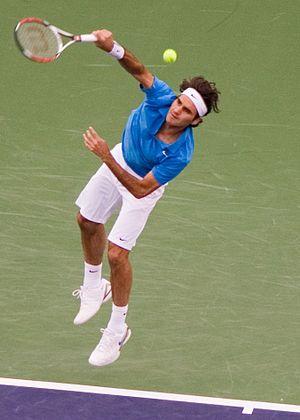
Roger Federer, né le 8 août 1981 à Bâle, est un joueur de tennis suisse. Joueur professionnel depuis 1998, il détient le record de 310 semaines passées à la première place du classement mondial de tennis ATP World Tour, dont le record de 237 semaines consécutives, ainsi que le record masculin de 20 victoires dans les tournois du Grand Chelem. Il a terminé l'année calendaire à la première place mondiale à cinq reprises. Il est médaillé d'or en double messieurs avec Stanislas Wawrinka aux Jeux olympiques de Pékin 2008 puis vice-champion olympique en simple à Londres en 2012. Enfin, en 2014, il remporte la Coupe Davis avec l'équipe de Suisse, en battant en finale l'équipe de France.